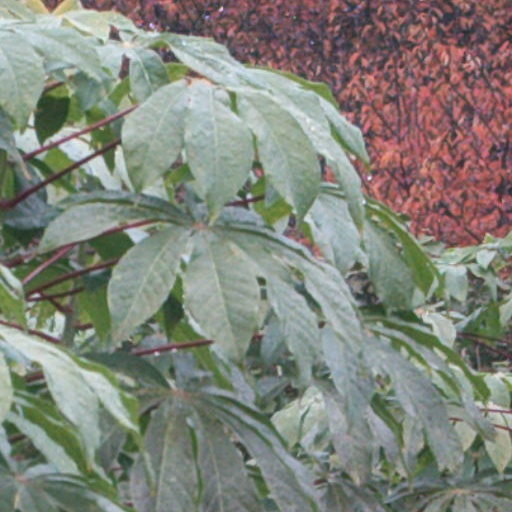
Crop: cassava